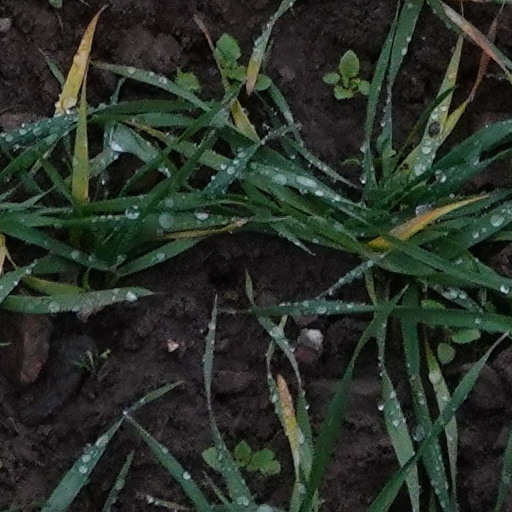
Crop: wheat